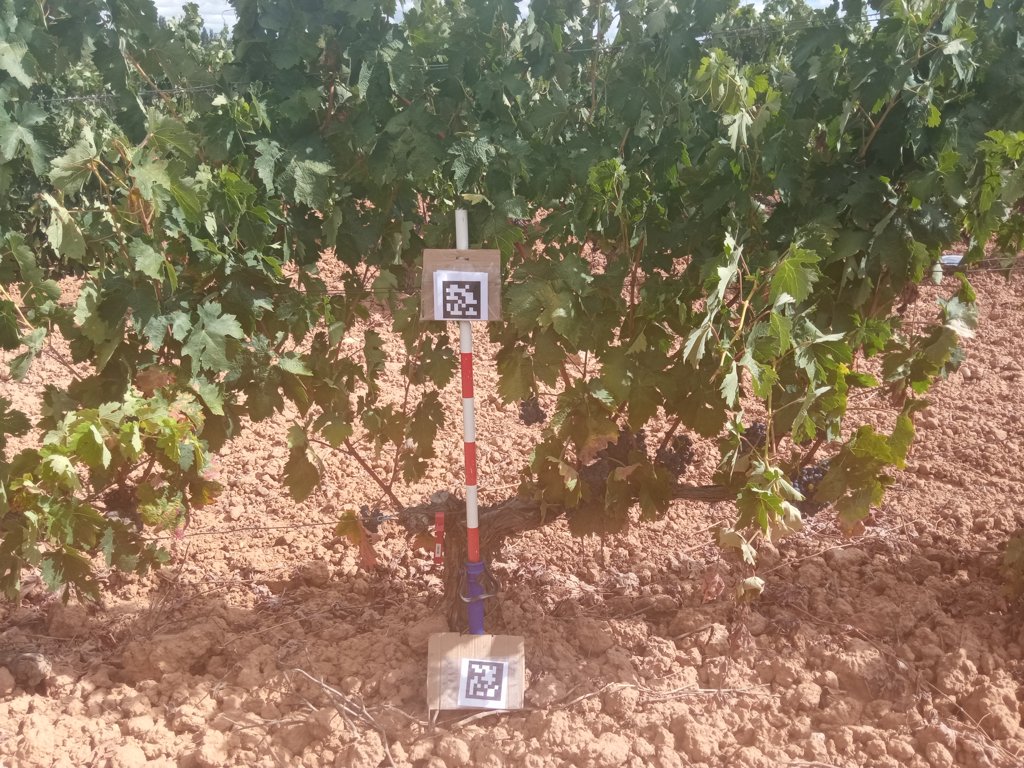
Berries visible: 175
Grape clusters: 7